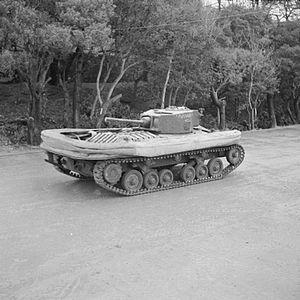
Le Valentine est le char d'infanterie britannique le plus produit durant la Seconde Guerre mondiale. Conçu en 1938, il fut en service entre 1940 et 1944. Il était réputé pour son bas coût et sa fiabilité.